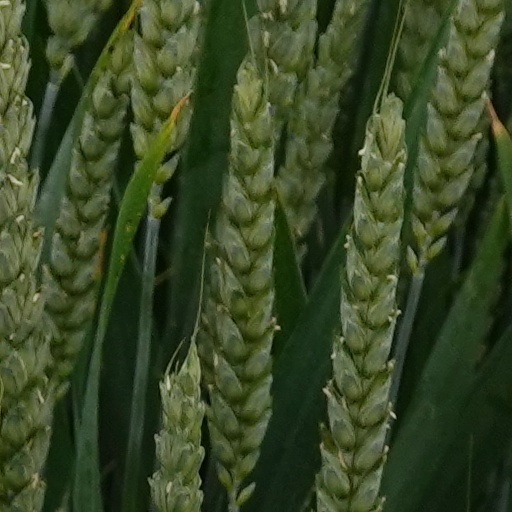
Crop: wheat